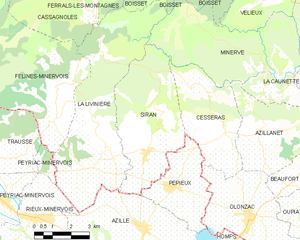
Carte de la commune française de code INSEE 34302 - Siran (Hérault)
Siran est une commune française située dans le département de l'Hérault en région Occitanie.